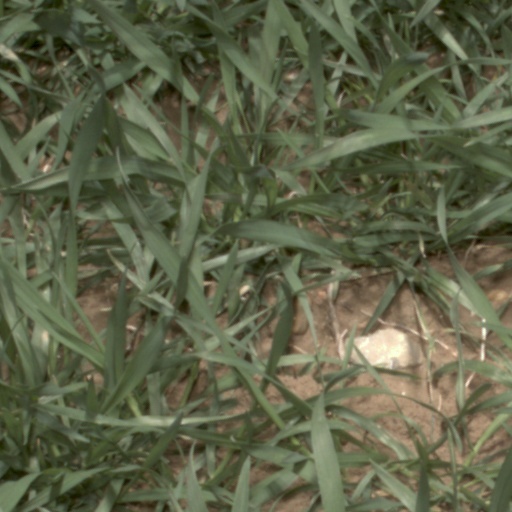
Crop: wheat